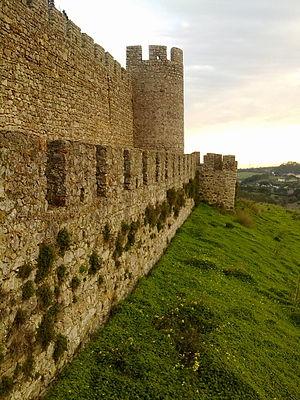
Cet article recense les monuments nationaux du district de Setúbal, au Portugal.